The Bachelor (American TV series) season 26

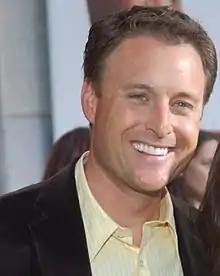
The Bachelor longtime host Chris Harrison departure from franchise by ABC after allegations over racist controversy.

In August 2021, it was reported that men from "The Bachelorette" who had been considered for the lead role were Tyler Cameron and Mike Johnson from season 15; Ben Smith from season 16; and Greg Grippo, Andrew Spencer and Michael Allio from season 17. Spencer and Allio eventually went on to compete in season 8 of "Bachelor in Paradise".